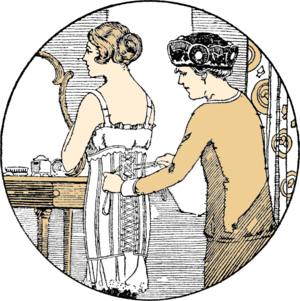
La sociologie du corps est une branche récente de la sociologie qui a pour objet l'étude des représentations et des mises en jeu sociales du corps humain.